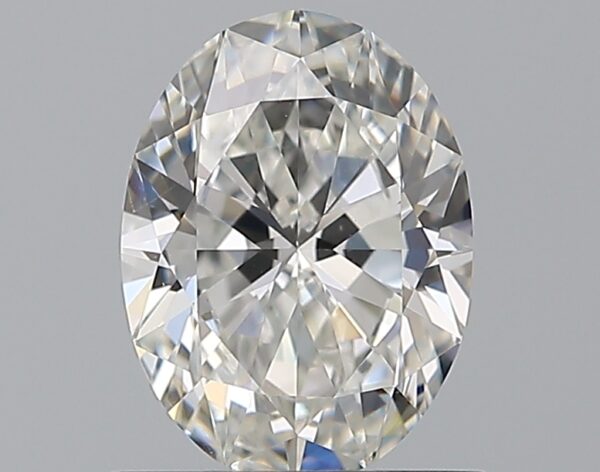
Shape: oval
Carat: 0.9
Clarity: VS2
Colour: F
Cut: EX
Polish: EX
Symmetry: VG
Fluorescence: F
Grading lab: GIA
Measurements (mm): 7.35 x 5.46 x 3.34